Altruism (biology)

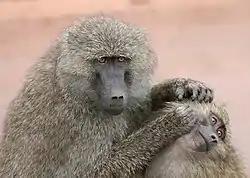
Olive baboons grooming

In biology, altruism refers to behaviour by an individual that increases the fitness of another individual while decreasing their own. Altruism in this sense is different from the philosophical concept of altruism, in which an action would only be called "altruistic" if it was done with the conscious intention of helping another. In the behavioural sense, there is no such requirement. As such, it is not evaluated in moral terms—it is the consequences of an action for reproductive fitness that determine whether the action is considered altruistic, not the intentions, if any, with which the action is performed.